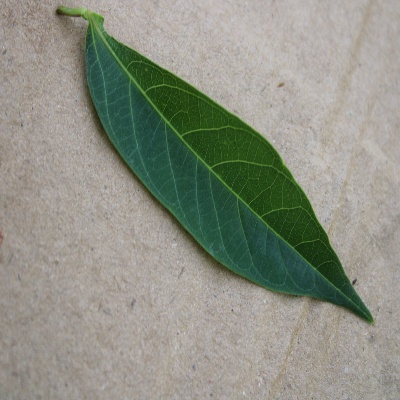
Crop: Cassava
Condition: healthy